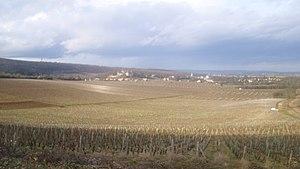
Vue d'une partie du vignoble de Rully
Le rully est un vin d'appellation d'origine contrôlée produit sur la commune de Rully, en Saône-et-Loire.
Rully est une commune française située dans le département de Saône-et-Loire en région Bourgogne-Franche-Comté.